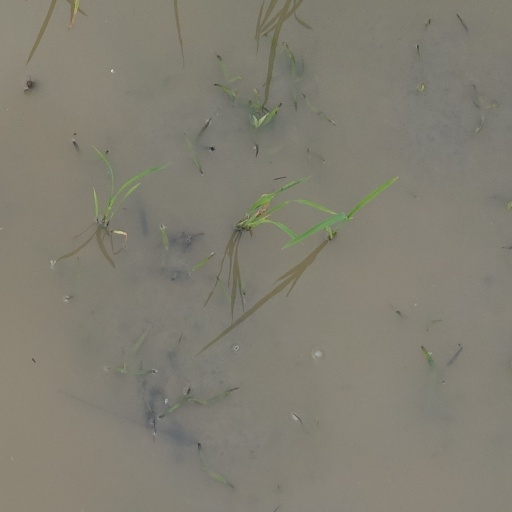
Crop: rice